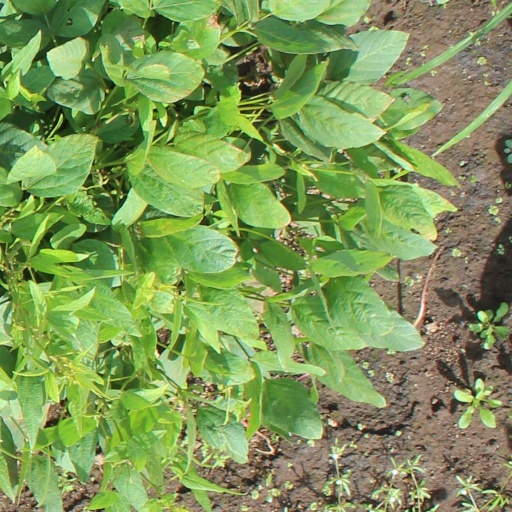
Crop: soybean